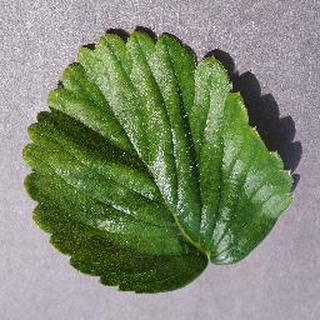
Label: healthy_strawberry